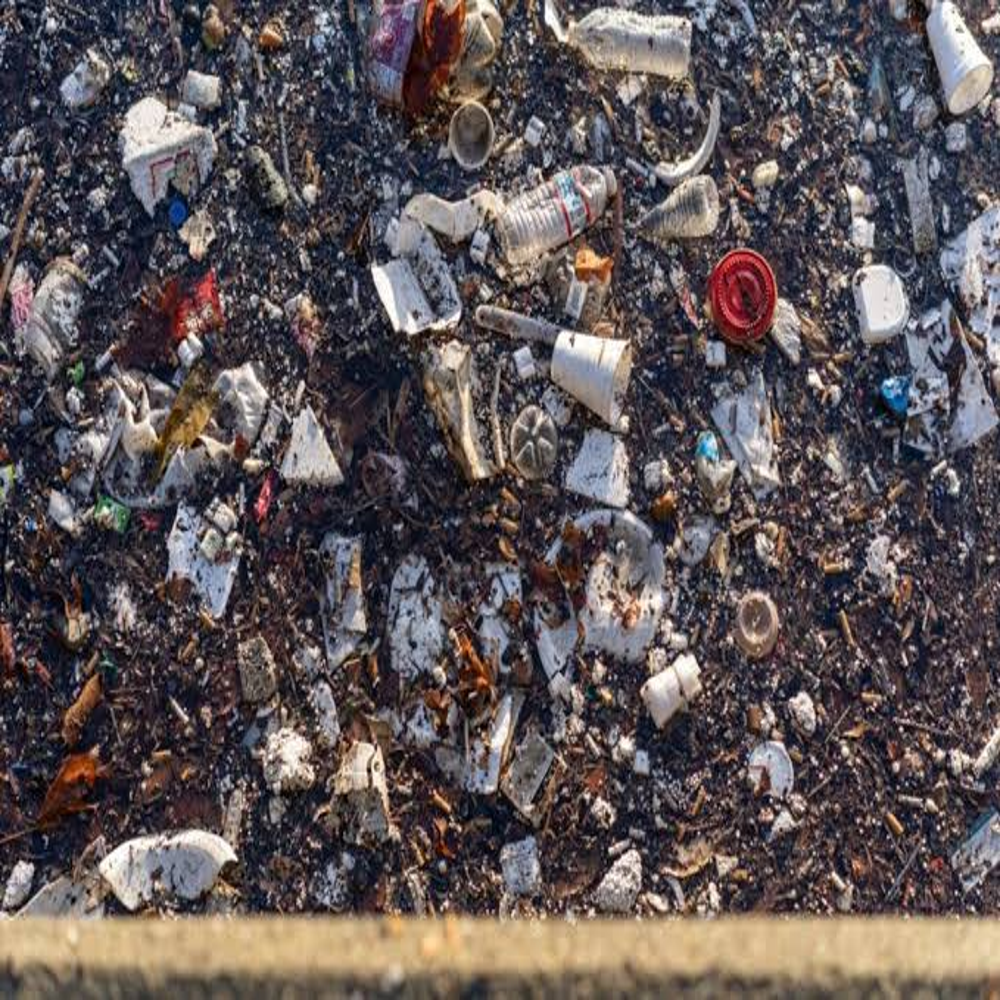
Body of water present: no
Land polluted: yes
Water polluted: no
Pollution percentage: 60%